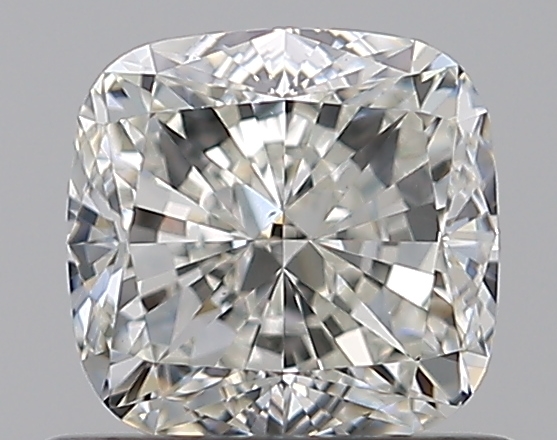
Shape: cushion
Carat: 0.8
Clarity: VS1
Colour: I
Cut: EX
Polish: EX
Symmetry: VG
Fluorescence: N
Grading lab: GIA
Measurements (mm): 5.12 x 4.94 x 3.44